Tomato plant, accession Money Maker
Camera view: horizontal (90 deg, fisheye); turntable rotation: 330 degrees
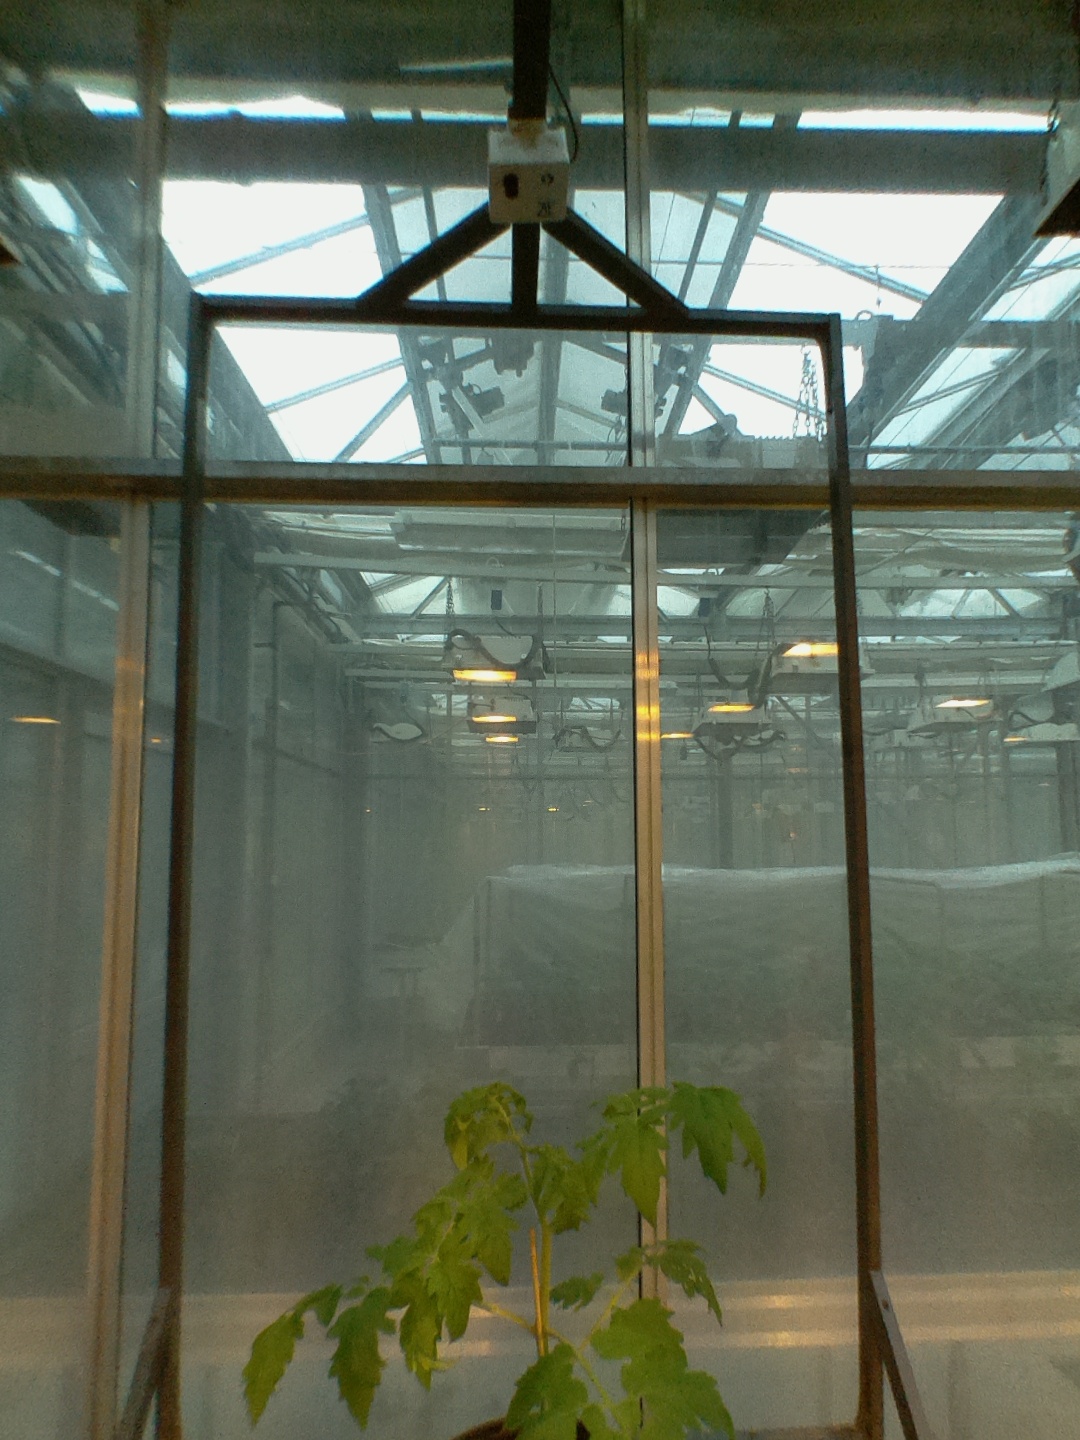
BBCH growth stage 14: 8 of true leaves visible